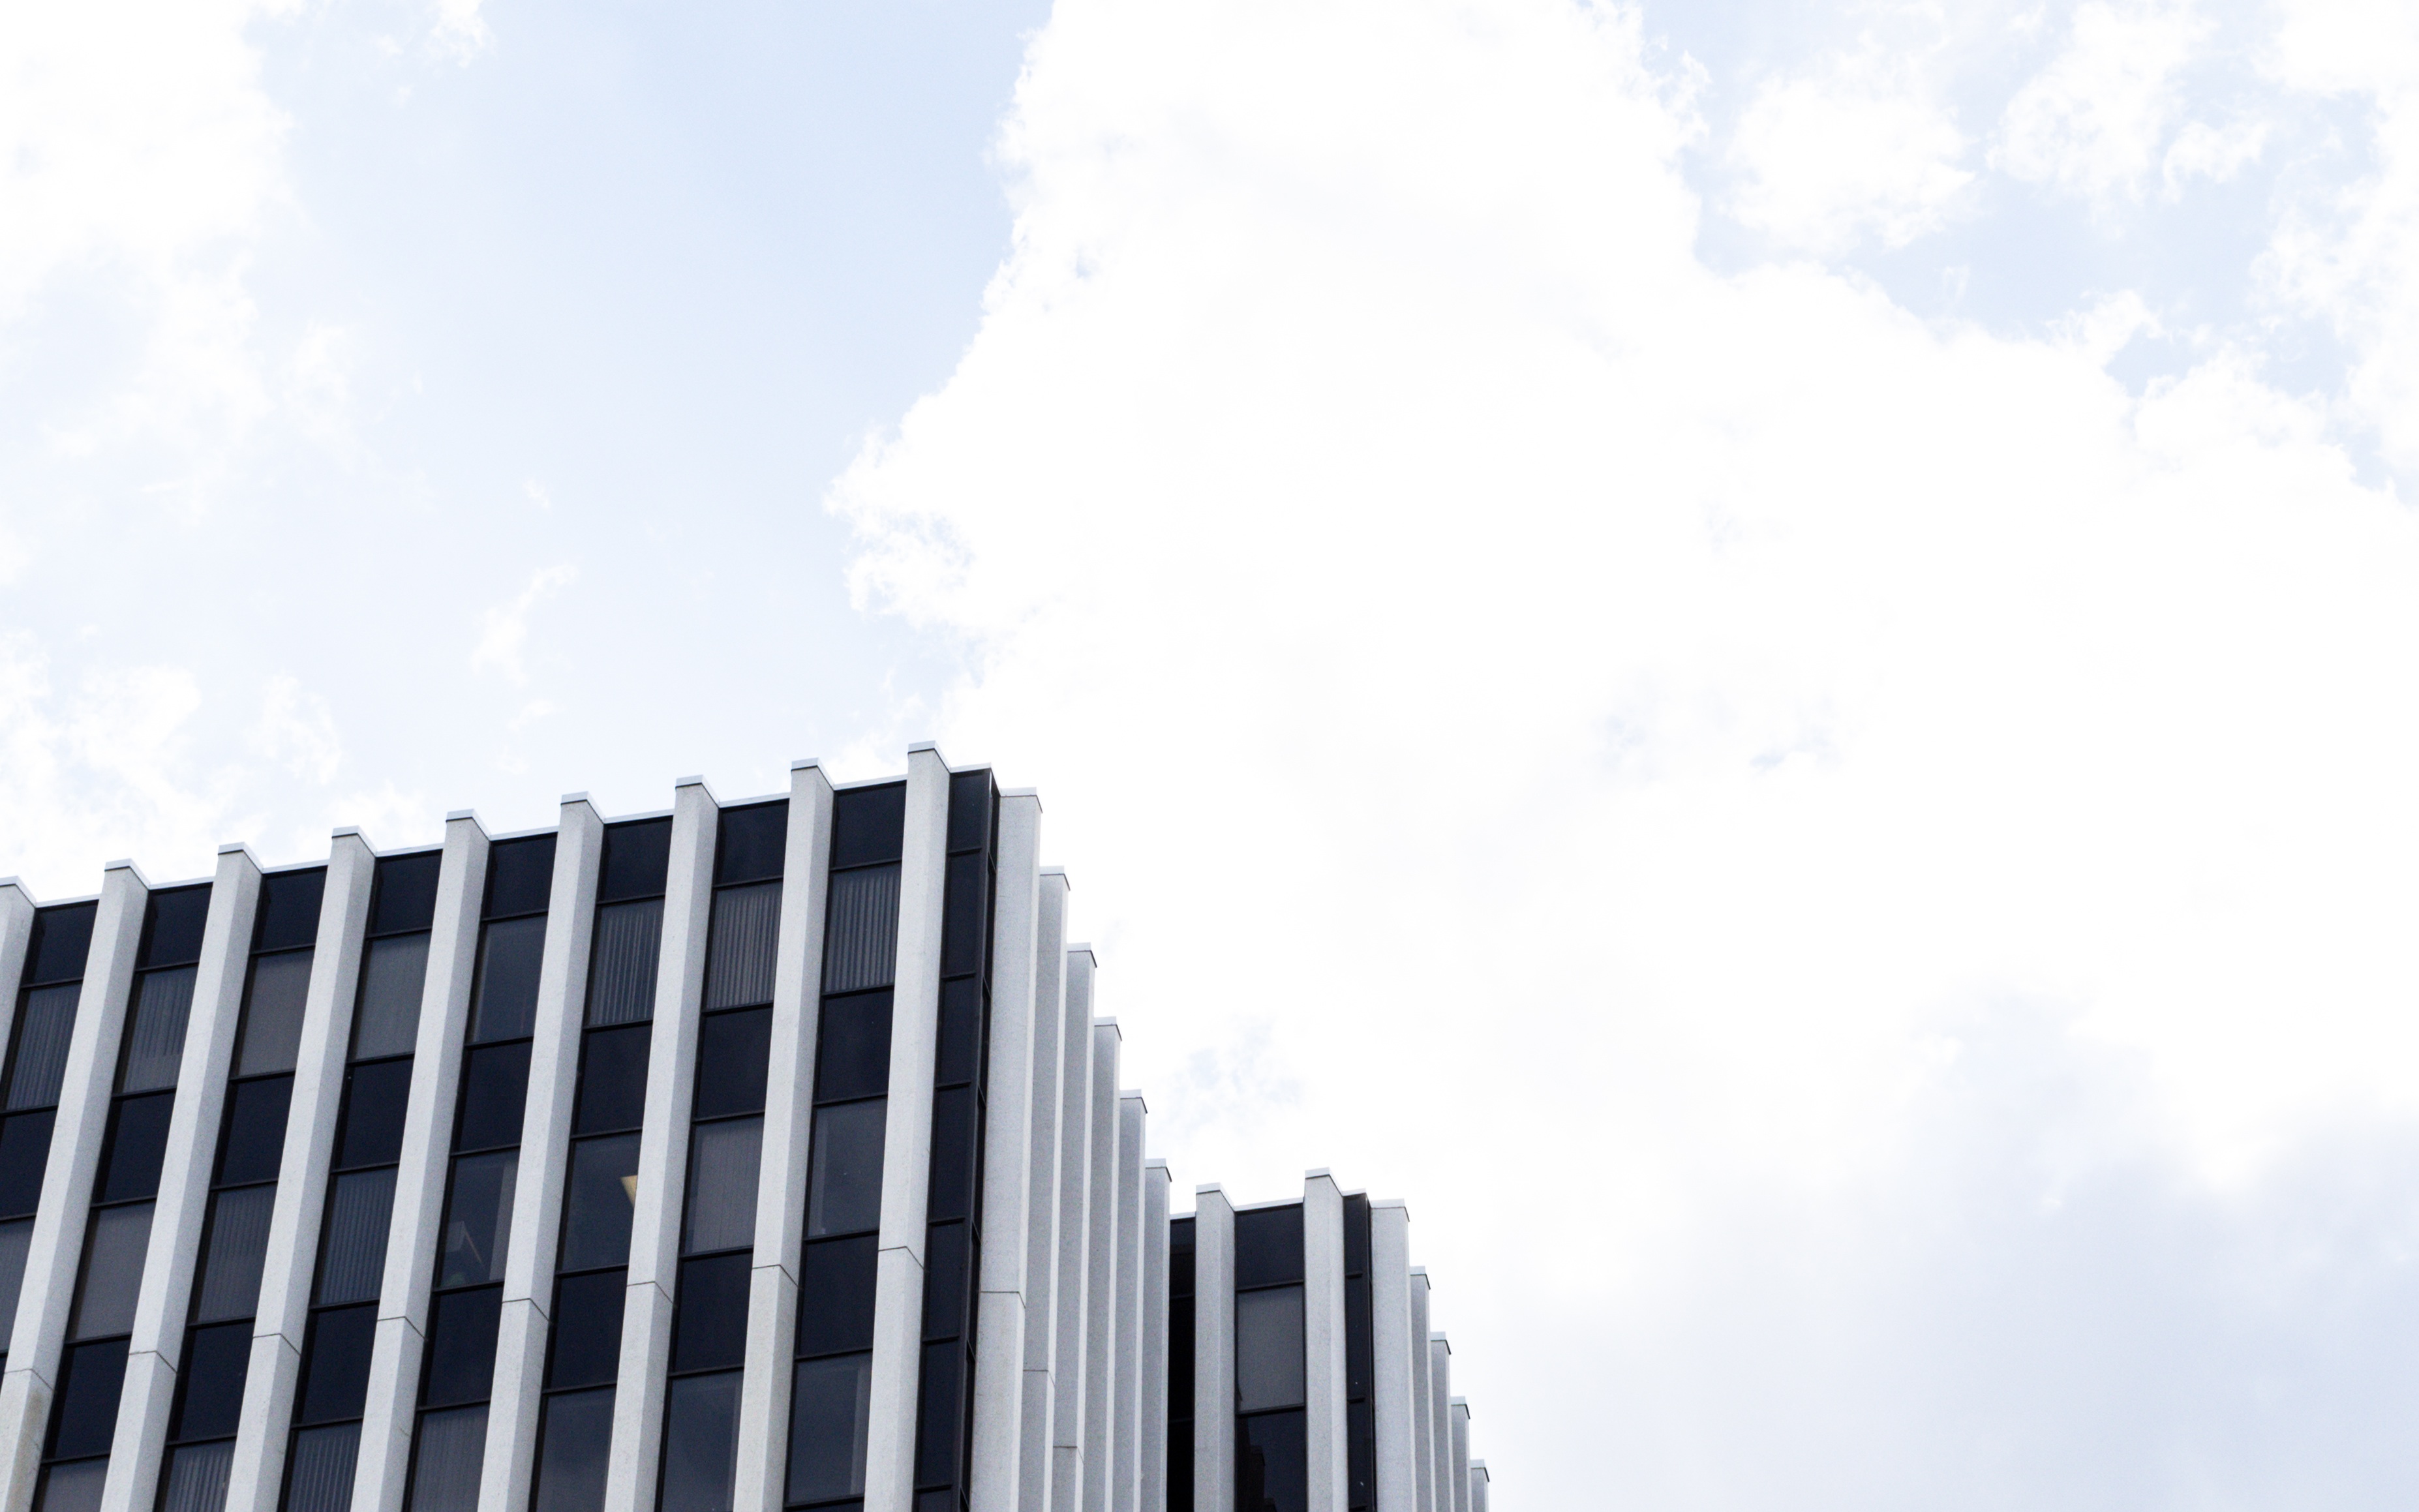
building, skyscraper, facade, tower block, headquarters